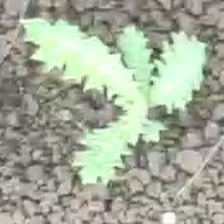
Weed species: Bilayat_(Mexicana_Argemone)